François Mitterrand

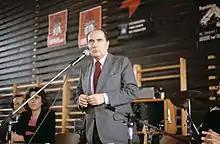
Mitterrand in Strasbourg on 5 May 1979

Also in that same year, on the Avenue de l'Observatoire in Paris, Mitterrand claimed to have escaped an assassin's bullet by diving behind a hedge, in what became known as the "Observatory Affair". The incident brought him a great deal of publicity, initially boosting his political ambitions. Some of Mitterrand's critics claimed, however, that he had staged the incident himself, resulting in a backlash against him. He later said he had earlier been warned by right-wing deputy Robert Pesquet that he was the target of an "Algérie française" death squad and accused Prime Minister Michel Debré of being its instigator. Before his death, Pesquet claimed that Mitterrand had set up a fake attempt on his life. Prosecution was initiated against François Mitterrand but was later dropped. Nonetheless, the Observatory Affair cast a lasting shadow over Mitterrand's reputation. Years later in 1965, when François Mitterrand emerged as the challenger to de Gaulle in the second round of the presidential elections, de Gaulle was urged by an aide to use the Observatory Affair to discredit his opponent. "No, and don't insist" was the General's response, "It would be wrong to demean the office of the Presidency, since one day he [Mitterrand] may have the job."